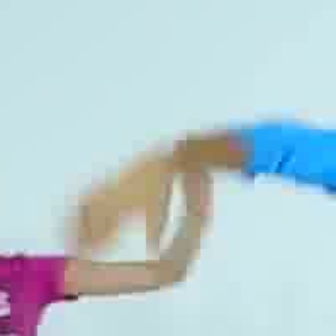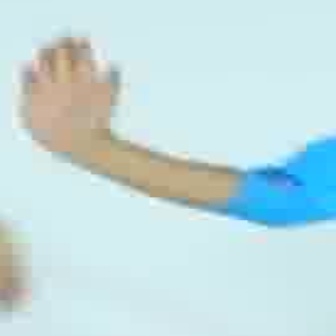
  Please identify the target specified by the bounding box [67,156,170,259] in the first image and locate it in the second image. Return the coordinates in [x_min,y_min,x_max,y_max] format.
Answer: [11,33,121,143]